University of Calcutta

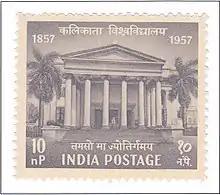
Commemorative Postal Stamp, 1957

In 1968, the Centenary Building opened on the former location of the Senate House. Currently, it houses the Central Library, the Asutosh Museum of Indian Art, the centenary auditorium and a number of university offices. By the mid-1970s, it had become one of the largest universities in the world. It had 13 colleges under its direct control and more than 150 affiliated colleges, along with 16 postgraduate faculties. In the year 2001, the University of Calcutta was awarded the 'Five-Star' status in the first cycle of the university's accreditation by the National Assessment and Accreditation Council (NAAC). In 2009 and 2017, the NAAC awarded its highest grade of 'A' to the University of Calcutta in the second and third cycle of the university's accreditation. In 2019, the university's central library and 40 departmental libraries were opened to the public. They have over one million books and more than 200,000 journals, proceedings and manuscripts.